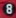
Number: 8